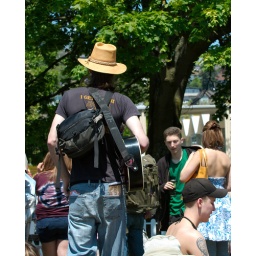
Man with guitar under tree